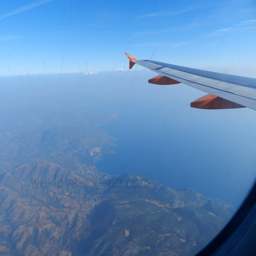
the rugged countryside can be seen out the airplane window .